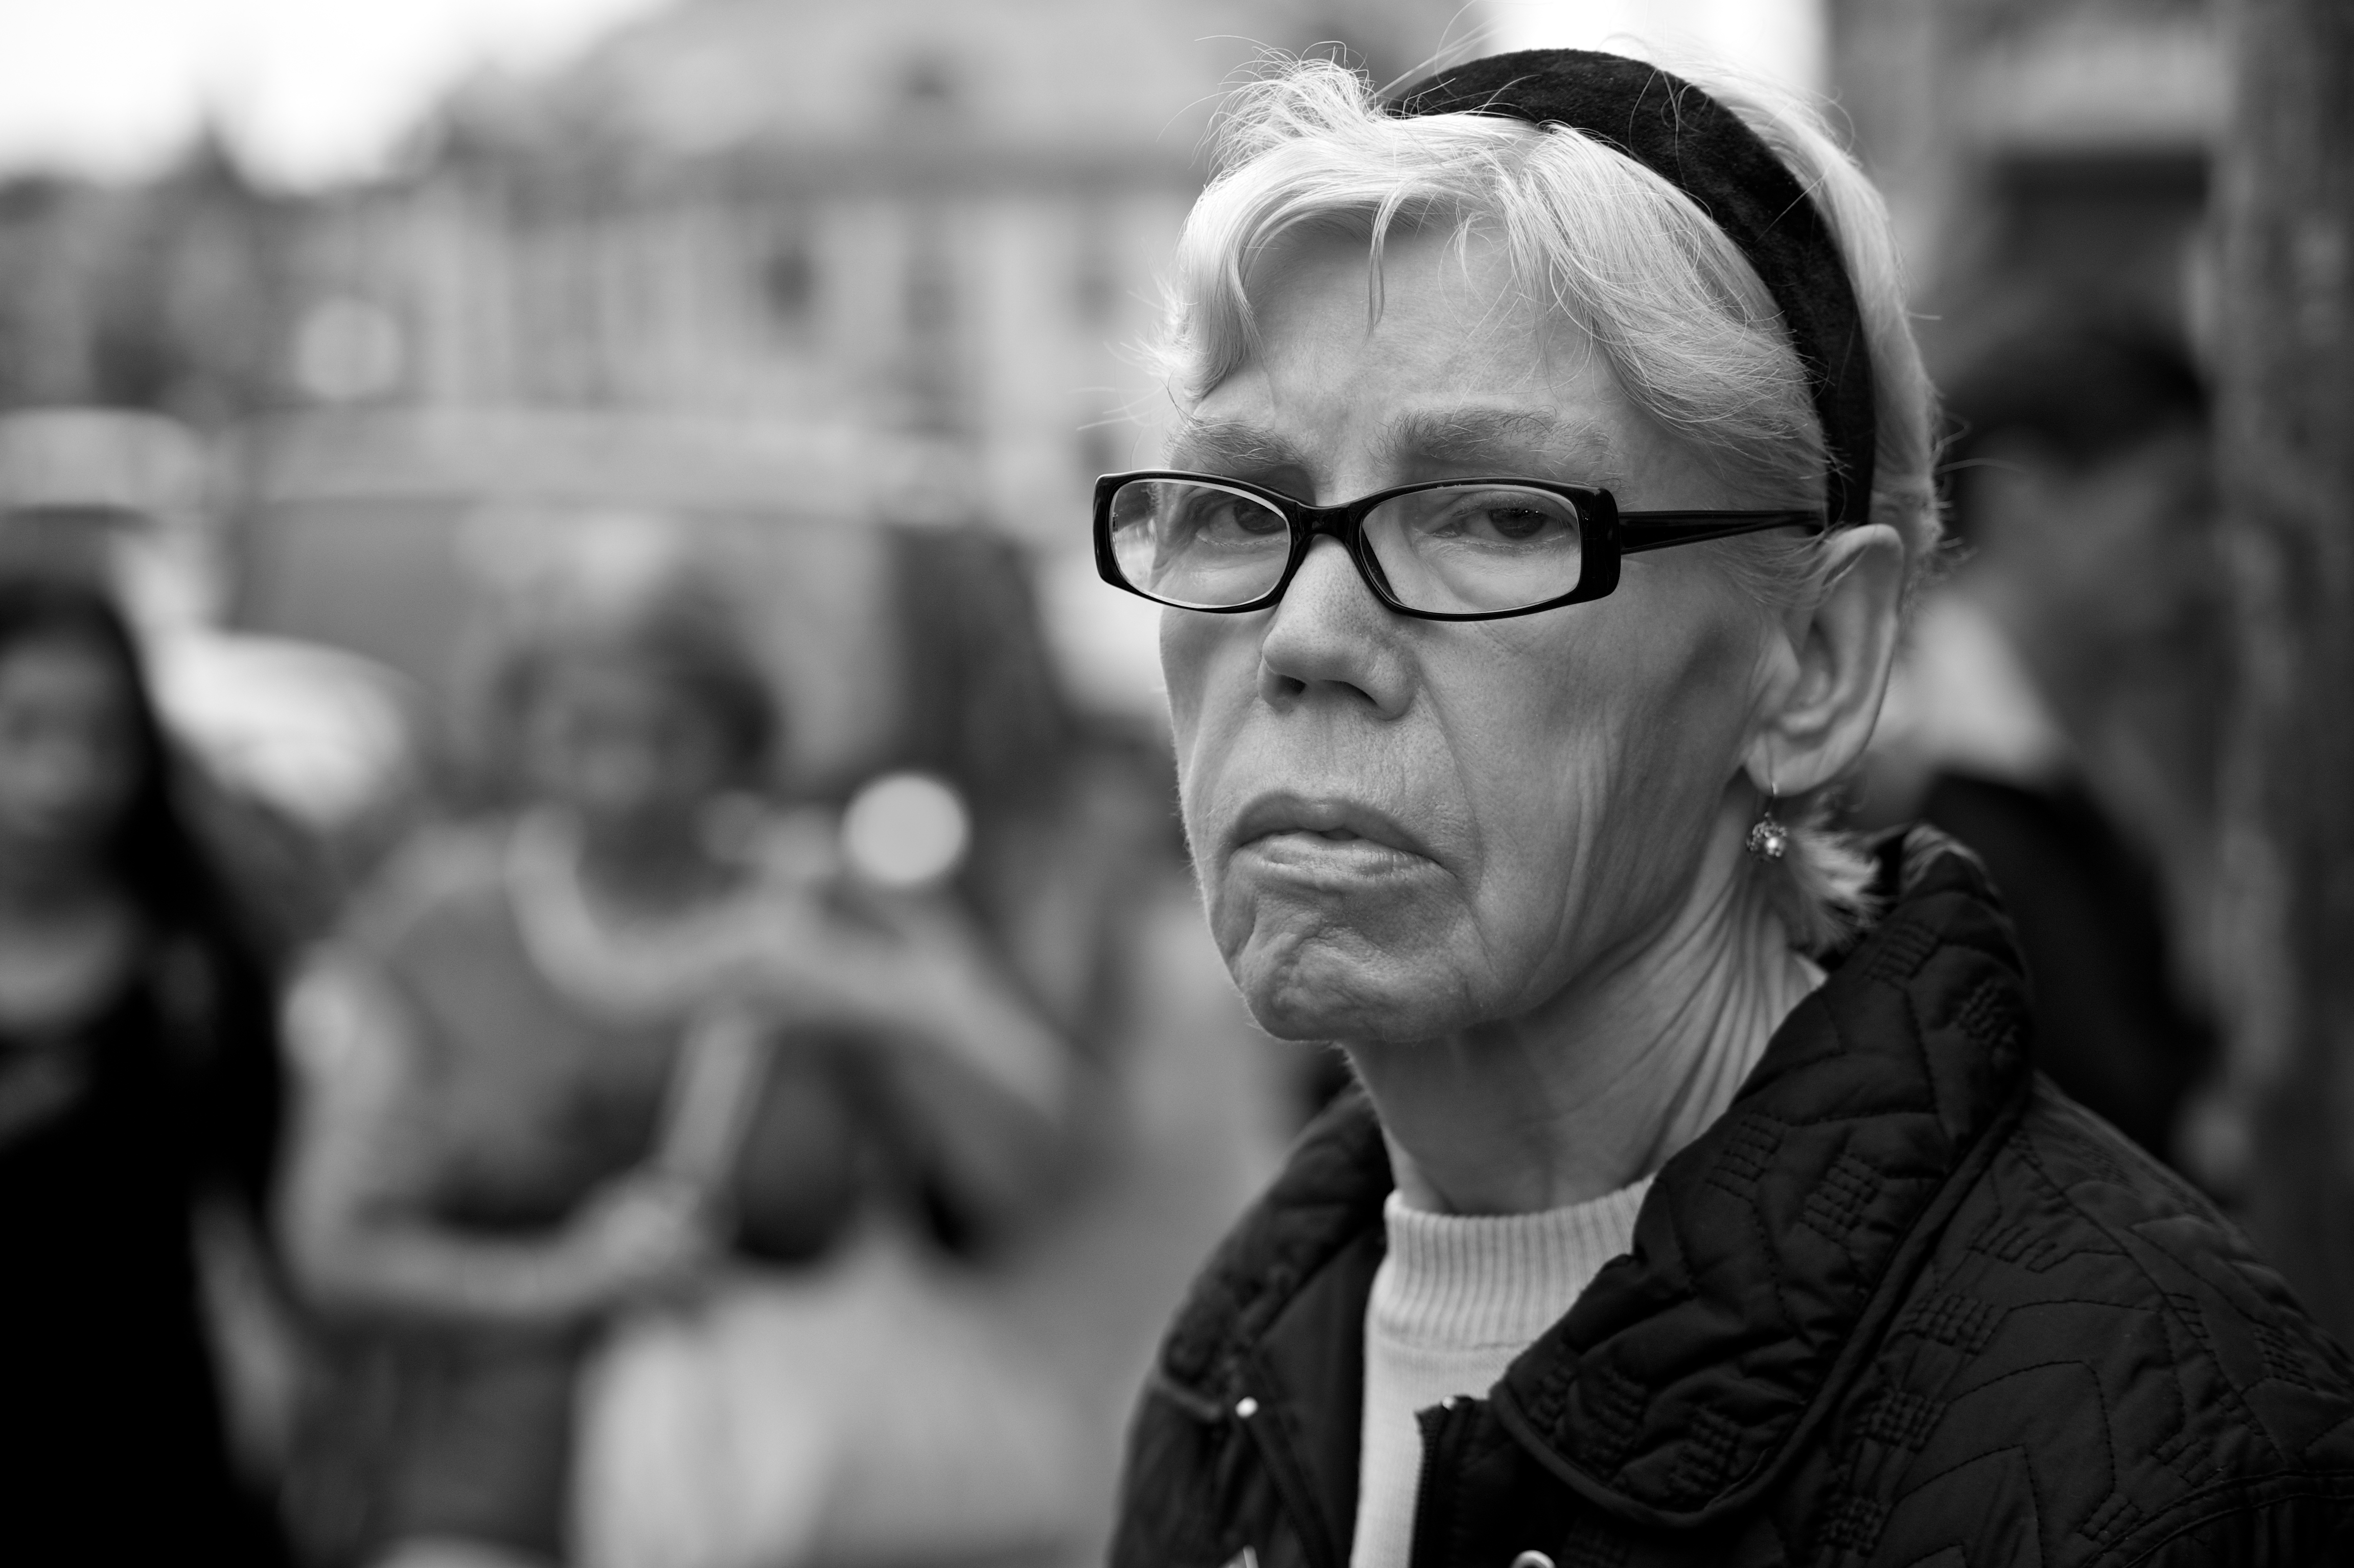
man, person, black and white, people, white, street, photography, crowd, portrait, black, monochrome, streetphotography, flickr, thomas, sunglasses, glasses, olympus, eyewear, omd, fuji, leica, monochrom, leuthard, hcb, thomasleuthard, monochrome photography, vision care